Sauerkraut

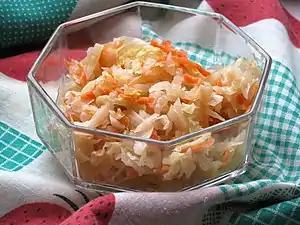
Eastern European-style sauerkraut pickled with carrots and served as a salad

In Azerbaijani, Belarusian, Estonian, Latvian, Lithuanian, Czech, Slovak, Polish, Russian, and Ukrainian cuisine, chopped cabbage is often pickled together with shredded carrots. Other ingredients may include caraway seeds, whole or quartered apples for additional flavor or cranberry for flavor and better keeping (the benzoic acid in cranberries is a common preservative). Bell peppers and beets are added in some recipes for color. The resulting sauerkraut salad is typically served cold, as "zakuski" or a side dish.